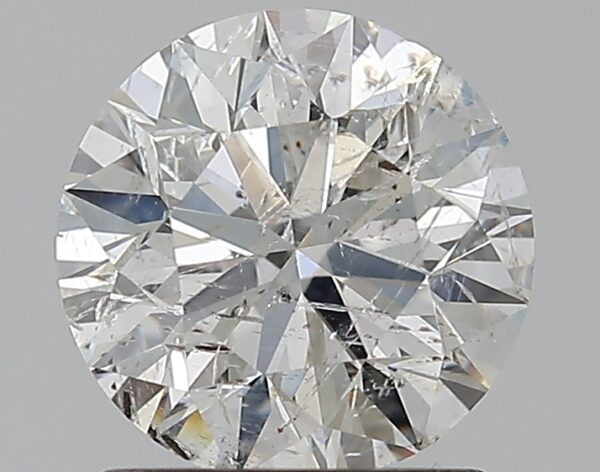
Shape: round
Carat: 1.2
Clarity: SI2
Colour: G
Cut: EX
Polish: EX
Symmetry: EX
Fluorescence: N
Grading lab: IGI
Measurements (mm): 6.77 x 6.74 x 4.23